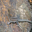
Label: lizard